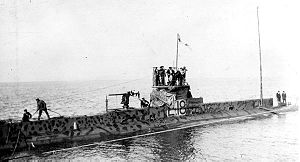
Undervandsbåd / Bevæbning
Den britiske ubåd HMS E18 med kanon på dækket kort efter at være gået igennem Øresund i 1915. HMS E18 gjorde under 1. Verdenskrig tjeneste i Østersøen.
En undervandsbåd, ofte benævnt ubåd, er et fartøj til sejlads på og under vandoverfladen. Undervandsbåde findes i mange typer, til militære, videnskabelige og andre formål. Den første undervandsbåd så dagens lys i 1600-tallet, men der gik mange år, før skibstypen så småt begyndte at få en praktisk anvendelse. De første undervandsbåde havde et militært formål, men først under 1. Verdenskrig fik de en reel betydning.